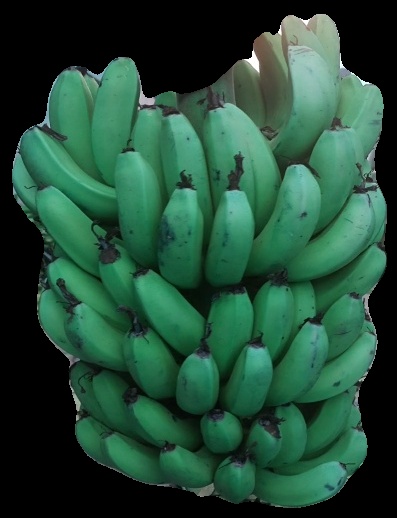
Variety: pachbale
Grade: grade2